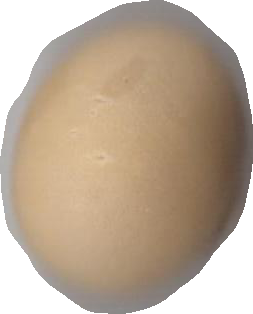
Variety: Grobogan